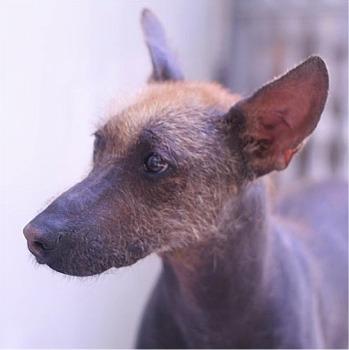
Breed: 220-n000069-Mexican_hairless